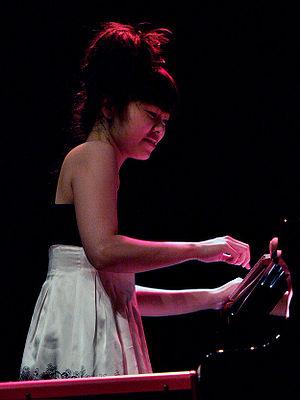
Hiromi ou Hiromi Uehara est une pianiste de jazz née à Hamamatsu au Japon le 26 mars 1979.